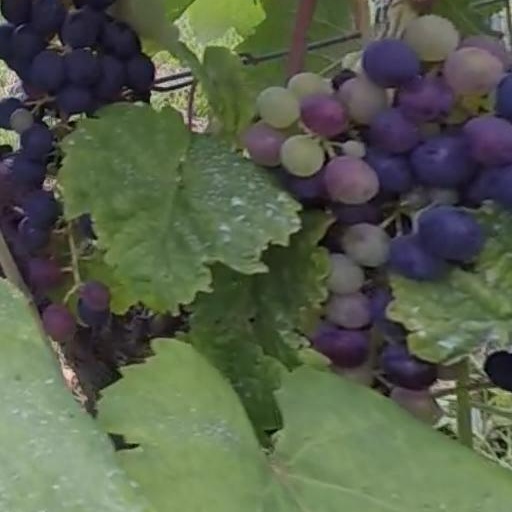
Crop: grape